Noah Sonko Sundberg

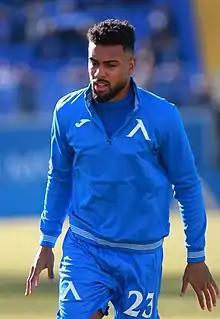
Sonko Sundberg warming up for Levski in 2022

Noah Kemeseng Sonko Sundberg (born 6 June 1996) is a professional footballer who plays as a defender for Super League Greece side Aris, on loan from Ludogorets Razgrad. A former youth international for Sweden, he plays for the Gambia national team.